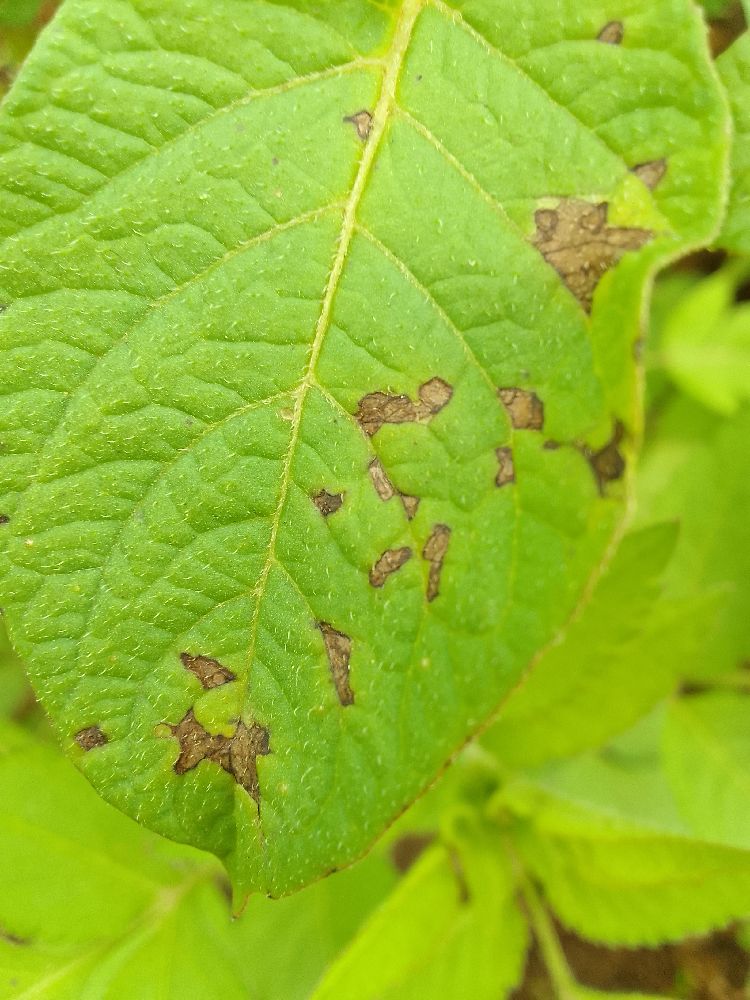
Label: Early blight